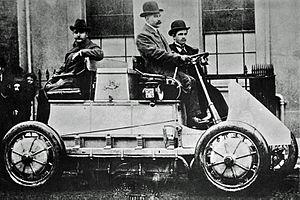
Ferdinand Porsche est un ingénieur inventeur industriel motoriste et designer autrichien, naturalisé allemand, pionnier de l’industrie automobile et aéronautique, fondateur de Lohner-Porsche vers 1900, Porsche en 1931, et Volkswagen en 1937.
Lohner ou Lohner-Werke ou Lohner-Porsche est un ancien constructeur automobile de haute technologie et de luxe autrichien de 1821, acquis en 1970 par l'industrie canadienne Bombardier / Bombardier Produits récréatifs / Can-Am. Ferdinand Porsche y a inventé la première série d'automobile hybride essence électrique de l'histoire de l'automobile.